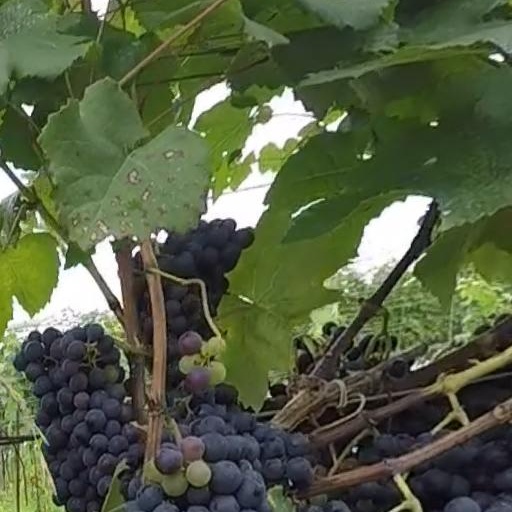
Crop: grape